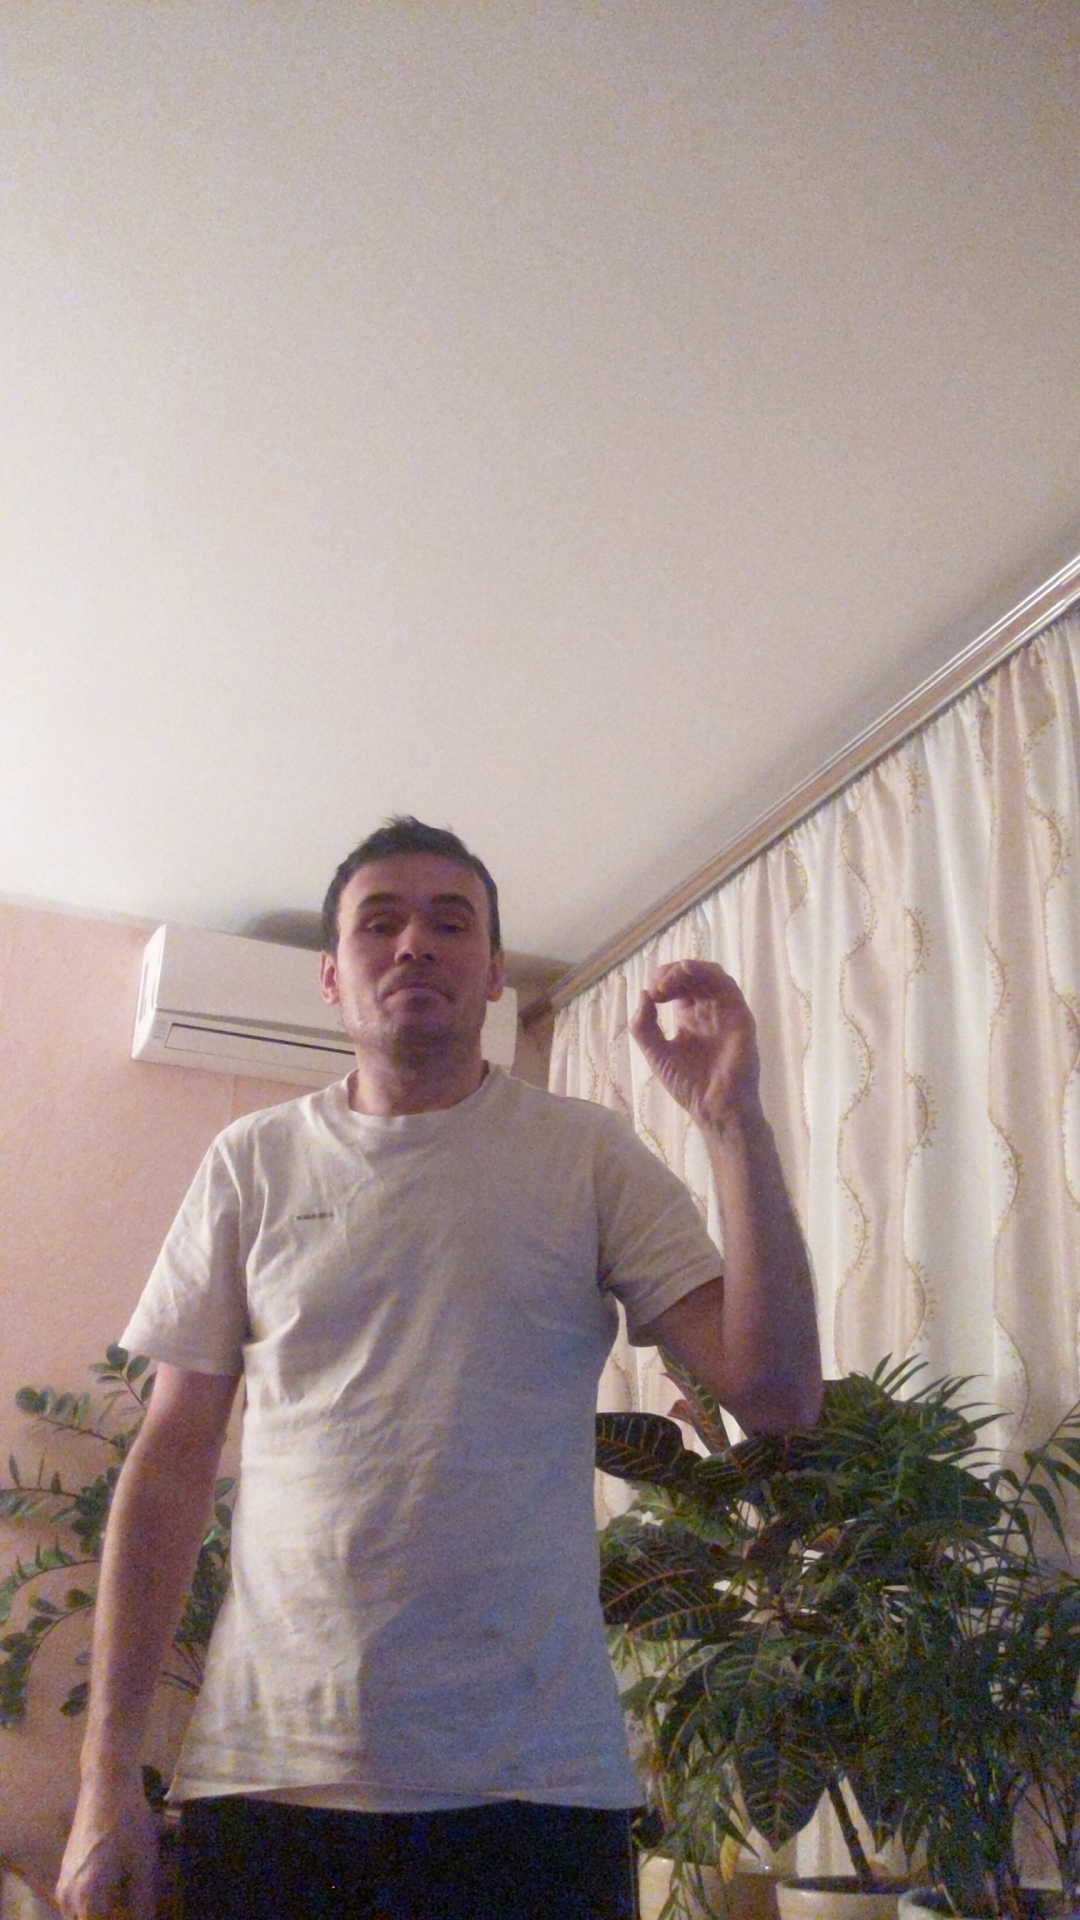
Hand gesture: grip